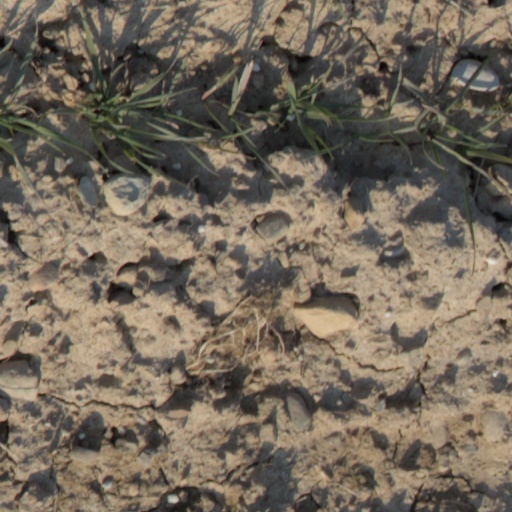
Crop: wheat